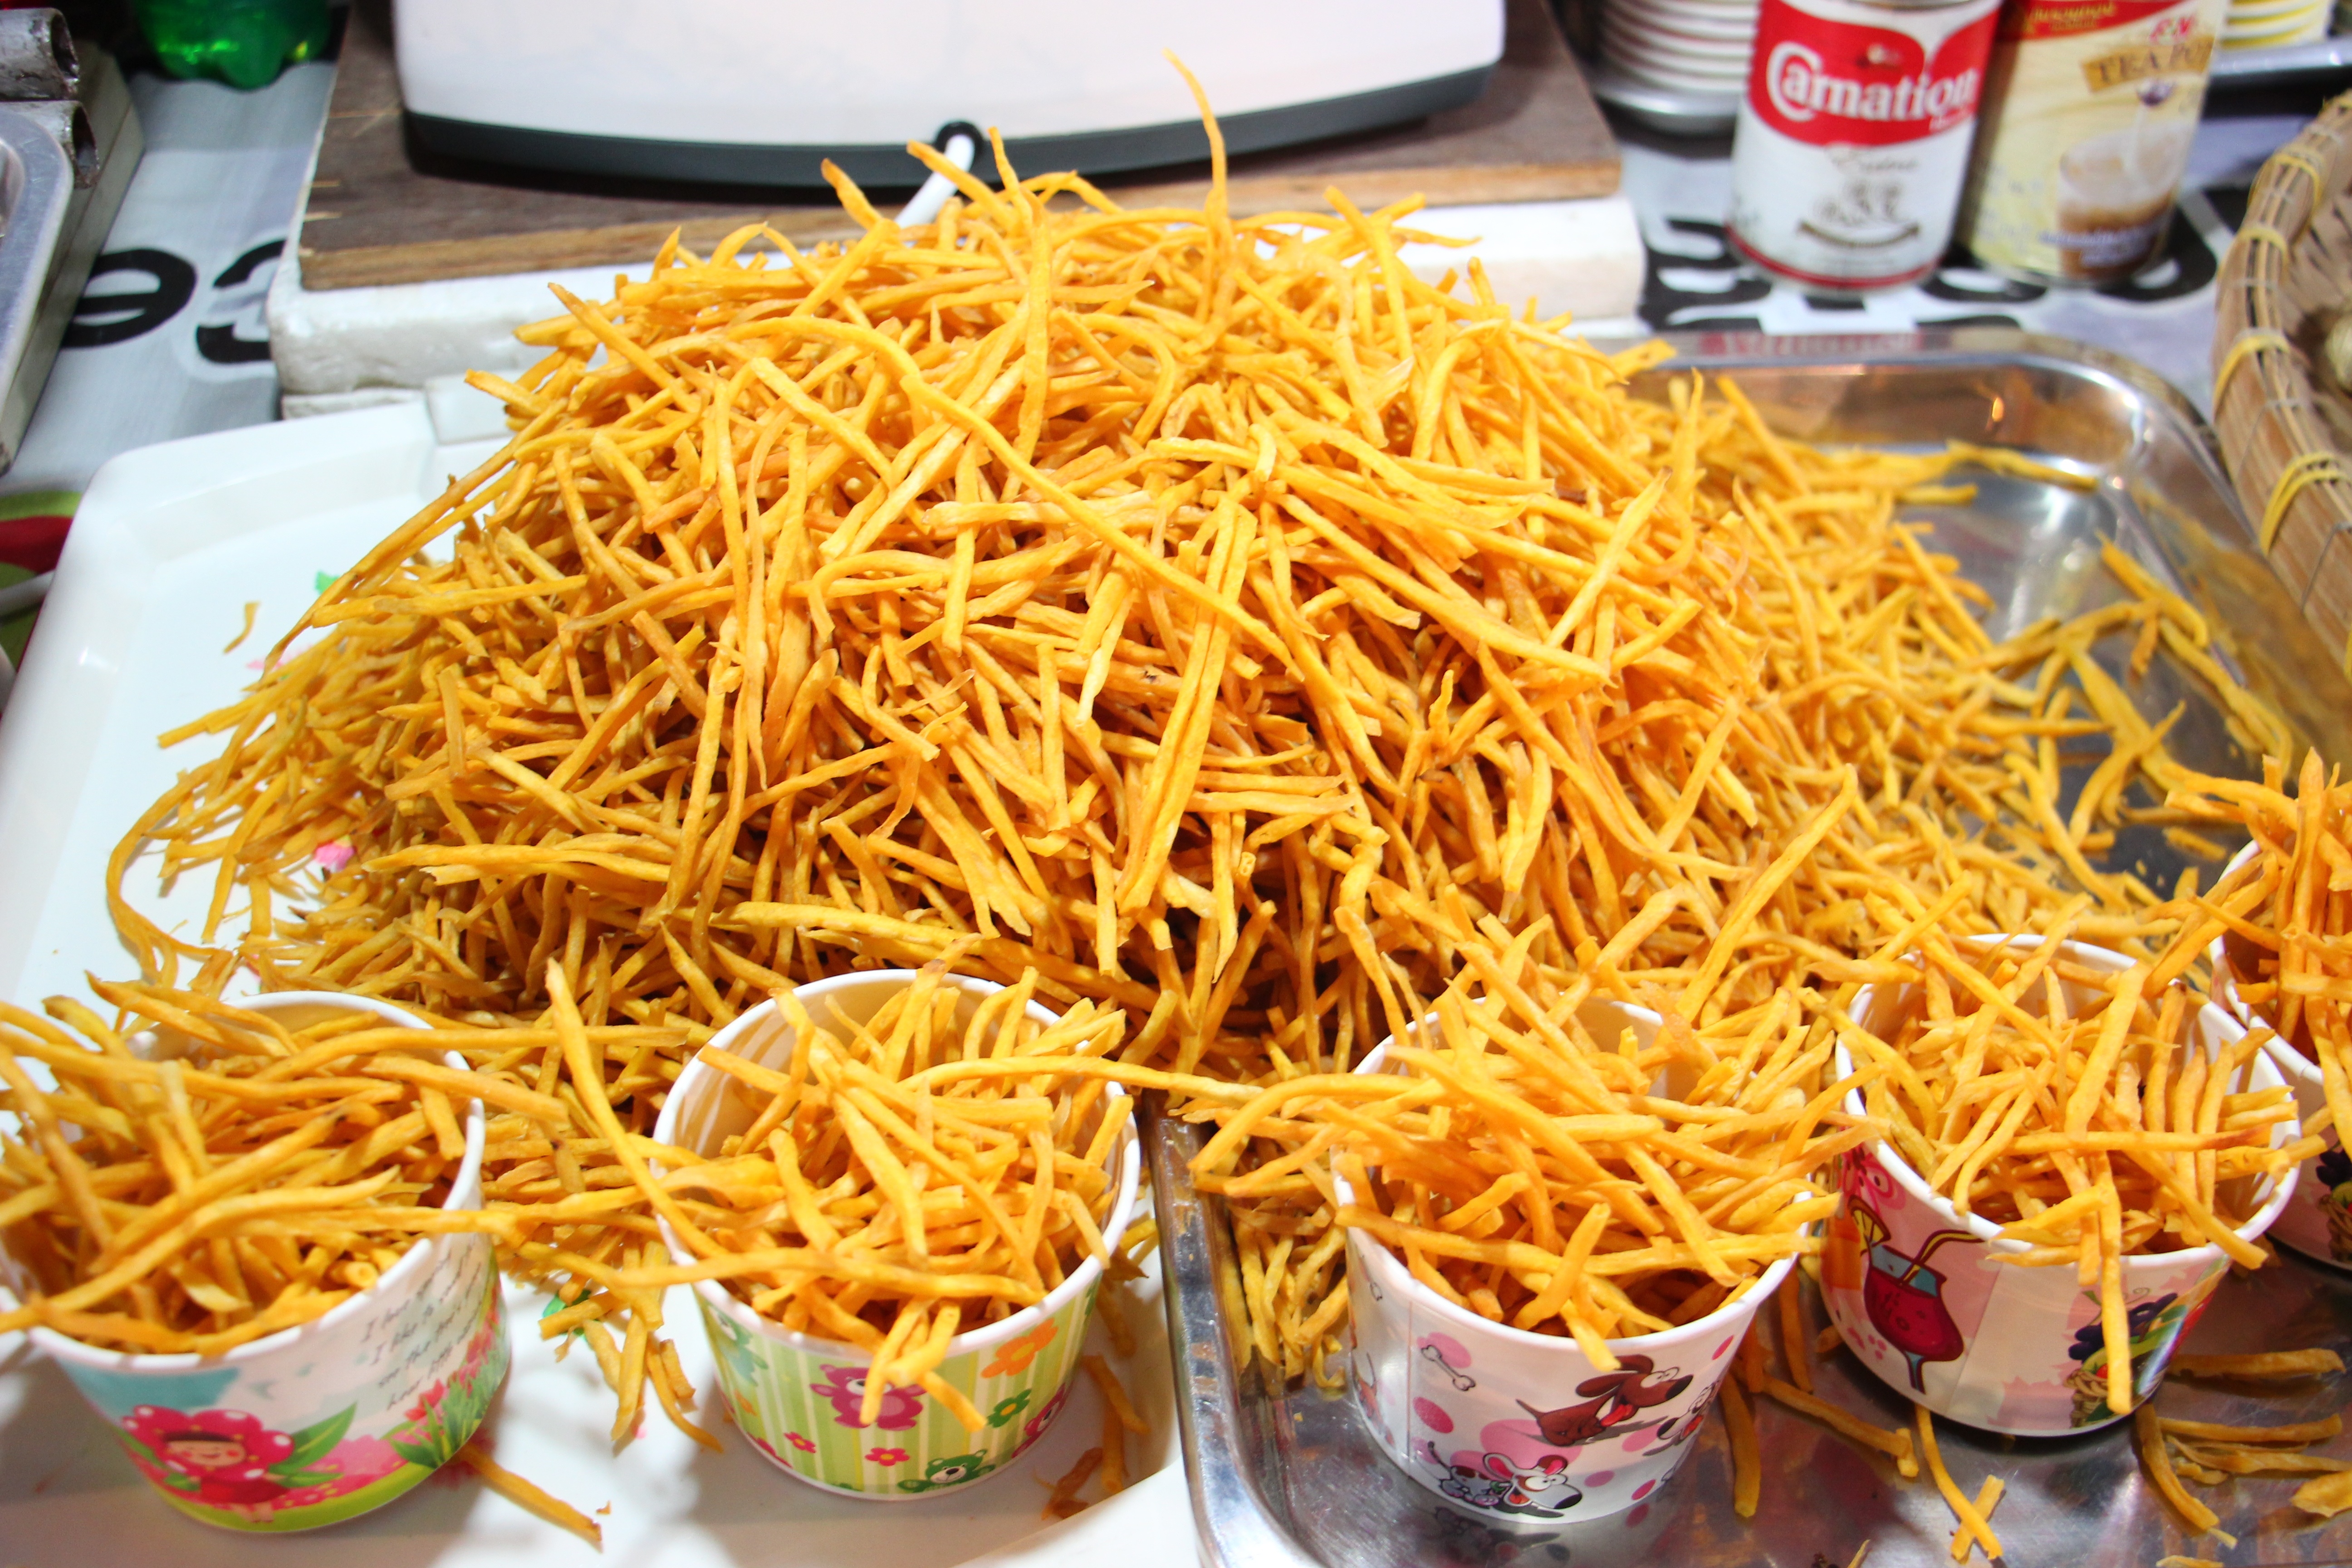
dish, meal, food, produce, cuisine, spaghetti, potatoes, junk food, frit, it's fry, crispy toast